Elizabeth Mayhew Edmonds

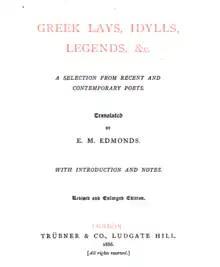
Greek Lays, Idylls, Legends etc. trans. by Edmonds

Elizabeth Mayhew Edmonds (1821-1907) was an English writer active in the 1880s who wrote about modern Greece. Her focus on publishing in magazines and journals as well as in books brought modern Greek life to increased prominence in Britain.